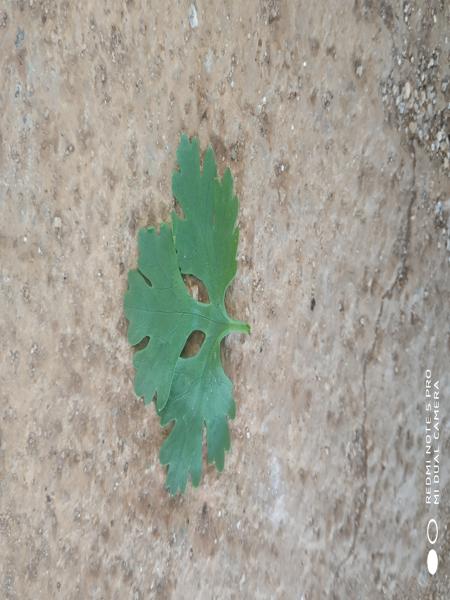
Plant: Coriender